METEOR

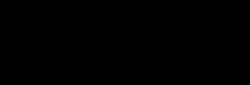
Example alignment (b).

As with BLEU, the basic unit of evaluation is the sentence, the algorithm first creates an "alignment" (see illustrations) between two sentences, the candidate translation string, and the reference translation string. The "alignment" is a set of "mappings" between unigrams. A mapping can be thought of as a line between a unigram in one string, and a unigram in another string. The constraints are as follows; every unigram in the candidate translation must map to zero or one unigram in the reference. Mappings are selected to produce an "alignment" as defined above. If there are two alignments with the same number of mappings, the alignment is chosen with the fewest "crosses", that is, with fewer intersections of two mappings. From the two alignments shown, alignment (a) would be selected at this point. Stages are run consecutively and each stage only adds to the alignment those unigrams which have not been matched in previous stages. Once the final alignment is computed, the score is computed as follows: Unigram precision is calculated as: